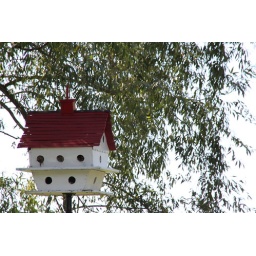
a tall bird house up in tree branches in sonnenberg.